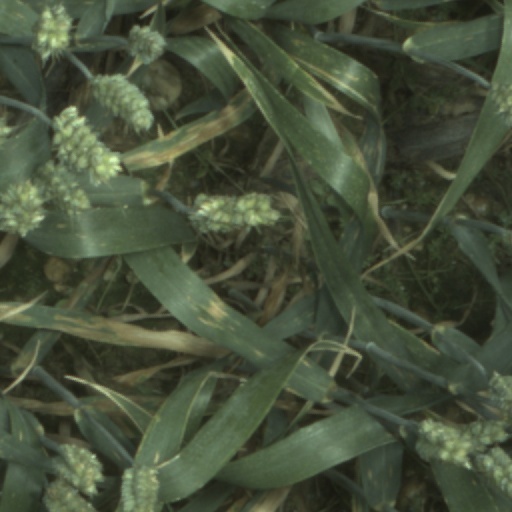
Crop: wheat